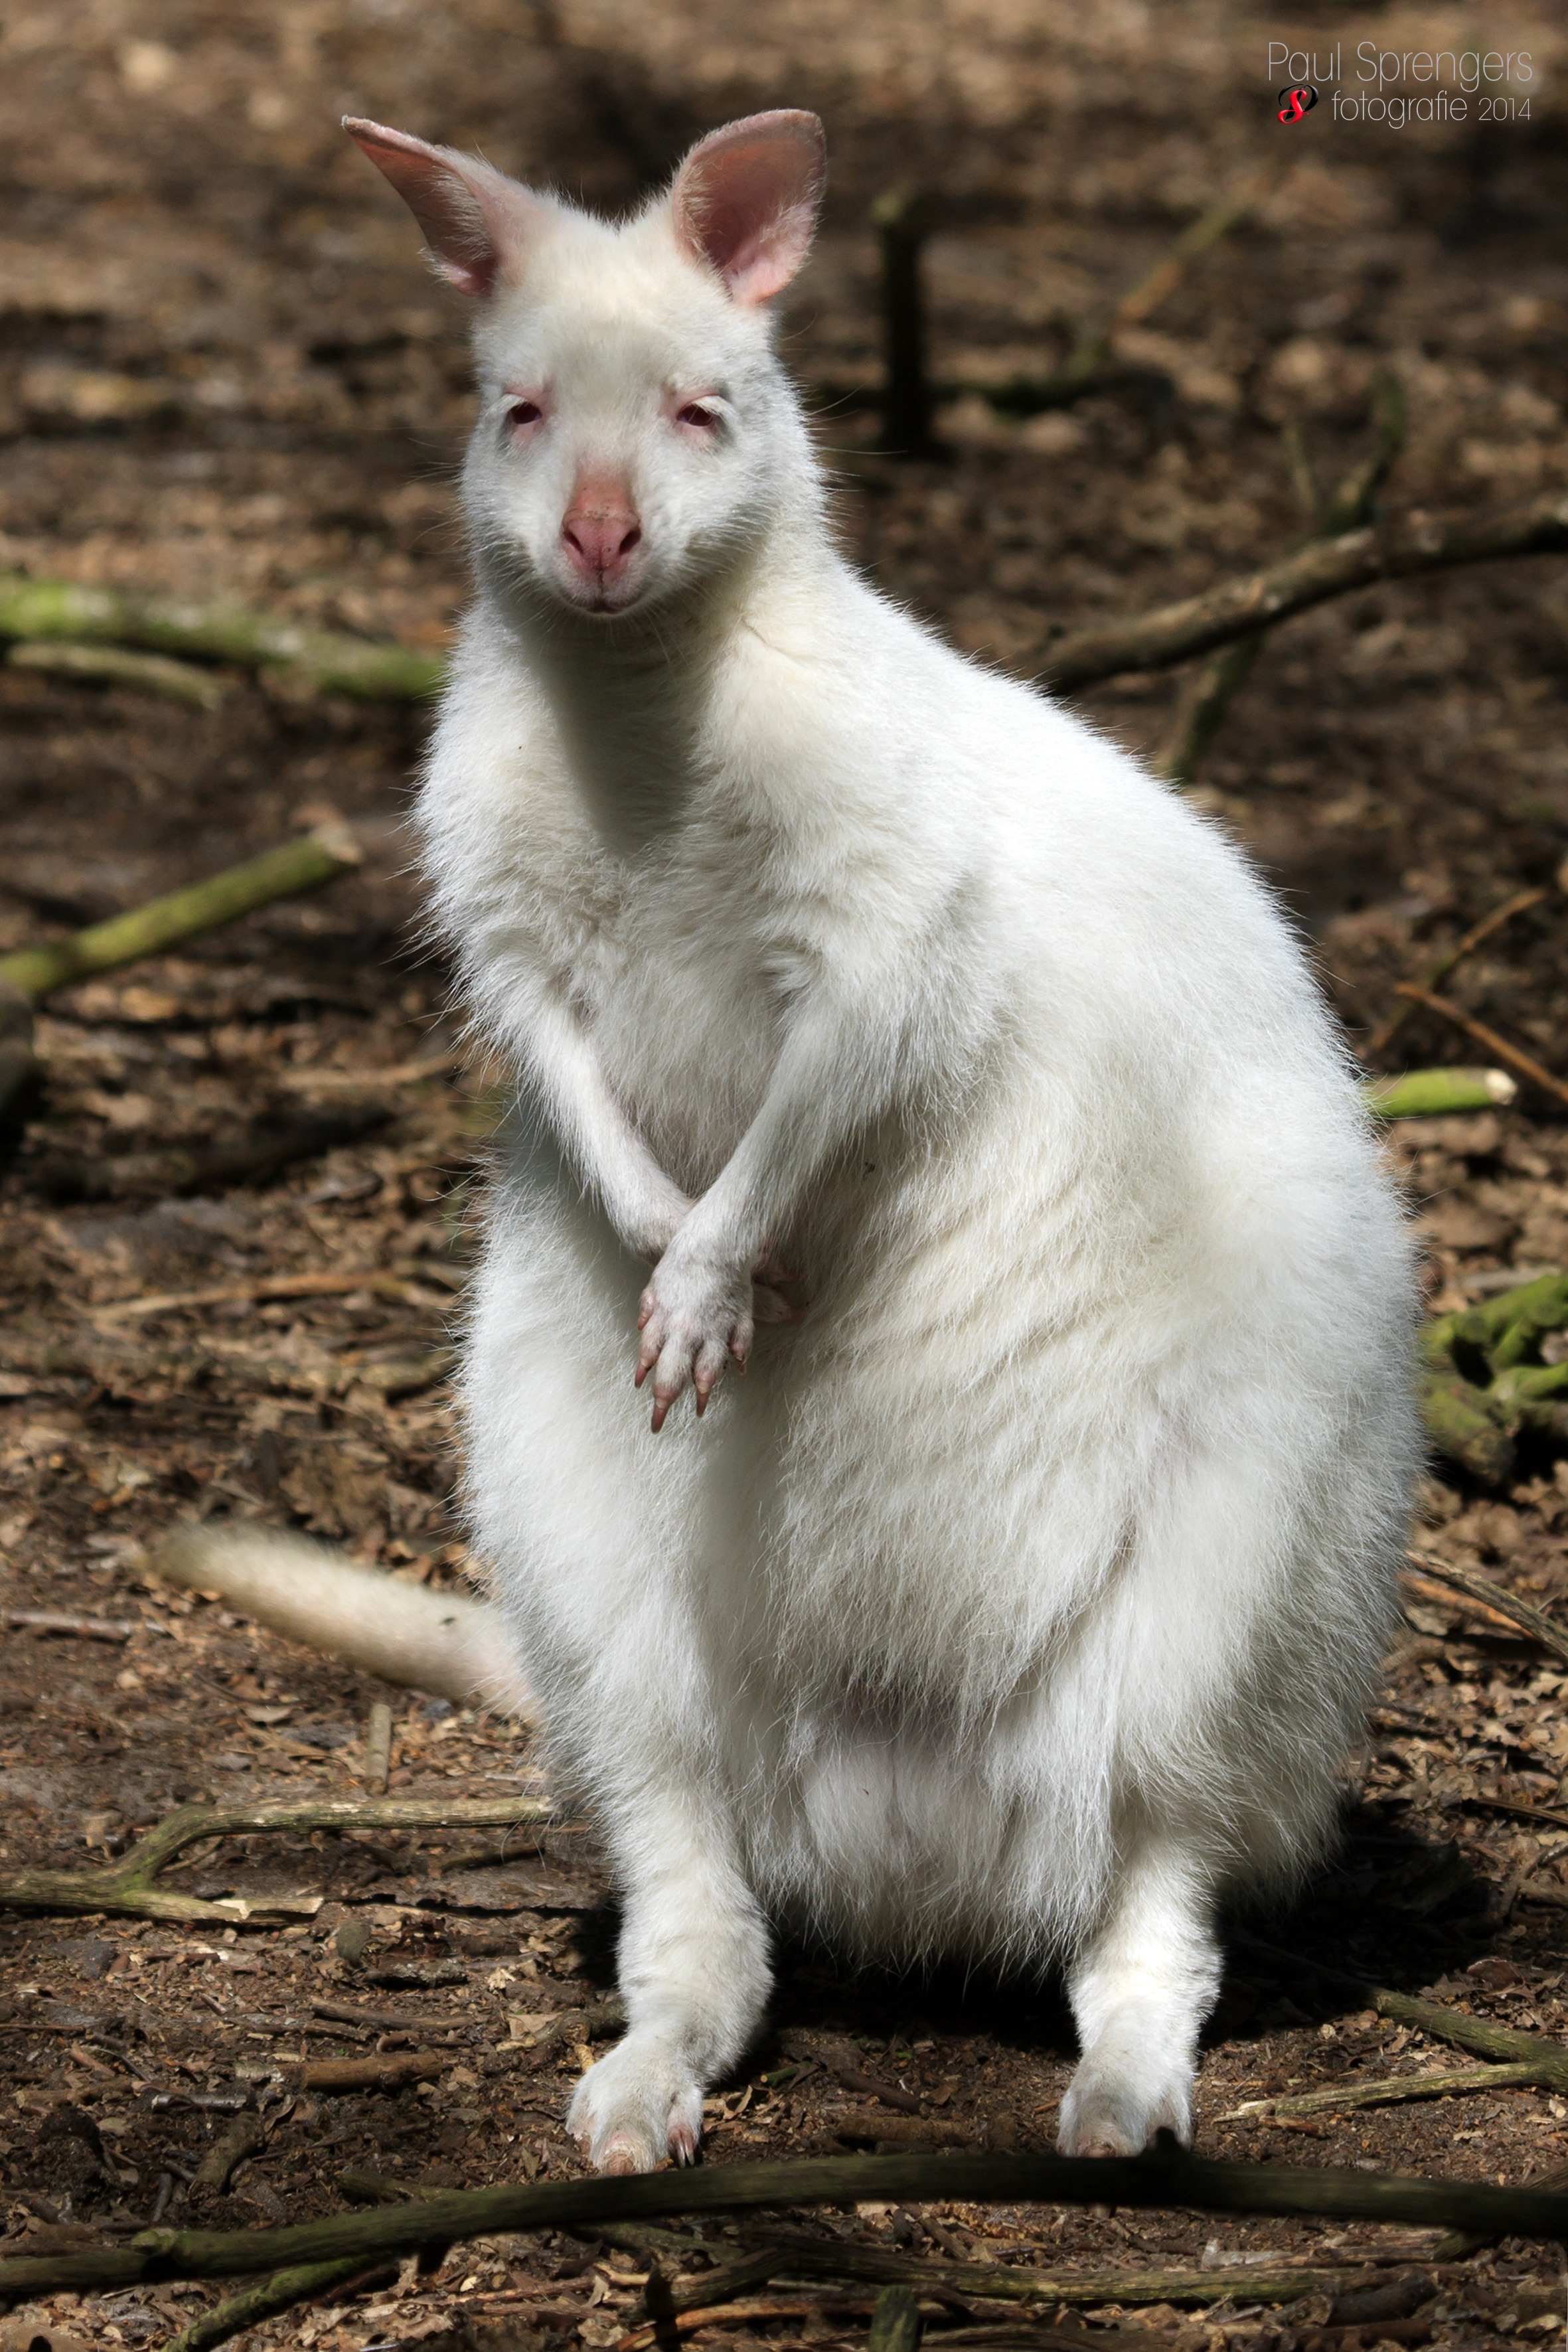
nature, wildlife, wild, cat, mammal, fauna, rabbit, kangaroo, wallaby, whiskers, animals, vertebrate, marsupial, domestic rabbit, rabits and hares, virginia opossum, albino waliby